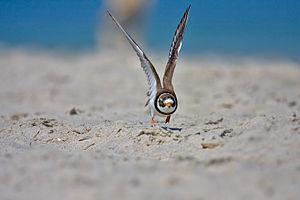
Pluvier grand-gravelot Frysk: Bûnte Wilster 日本語: ハジロコチドリ Lietuvių: Jūrinis kirlikas Bahasa Melayu: Burung Rapang Gelang Besar